Marylize Biubwa

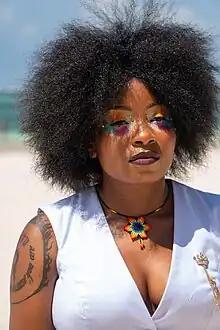
Marylize Biubwa non-binary, lesbian, black radical feminist from Kenya

Biubwa's activism is based on social justice with emphasis on gender inequality, while their feminism is intersectional and directed towards human rights. They are black and a non-binary lesbian and use "they/them" pronouns.